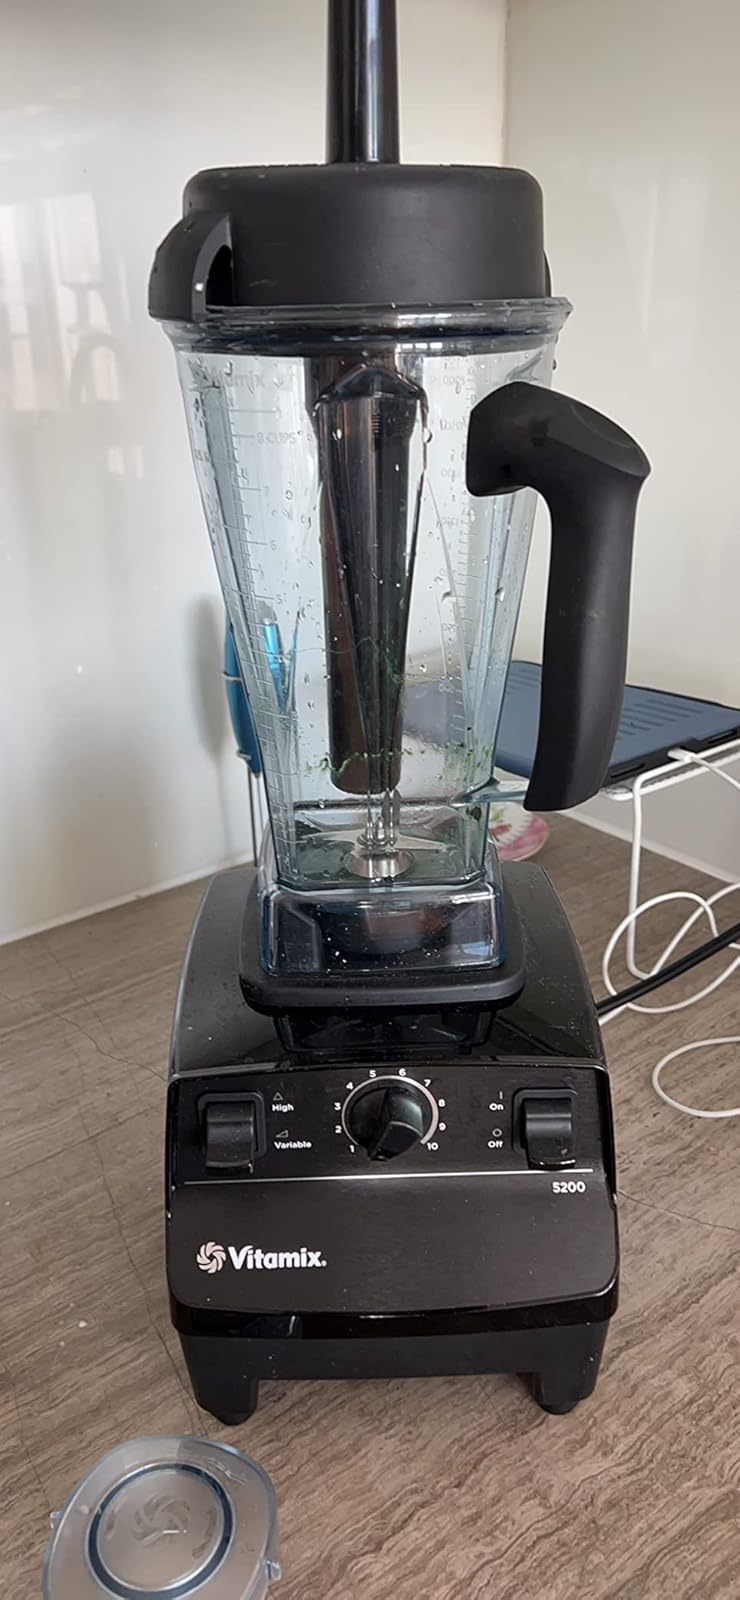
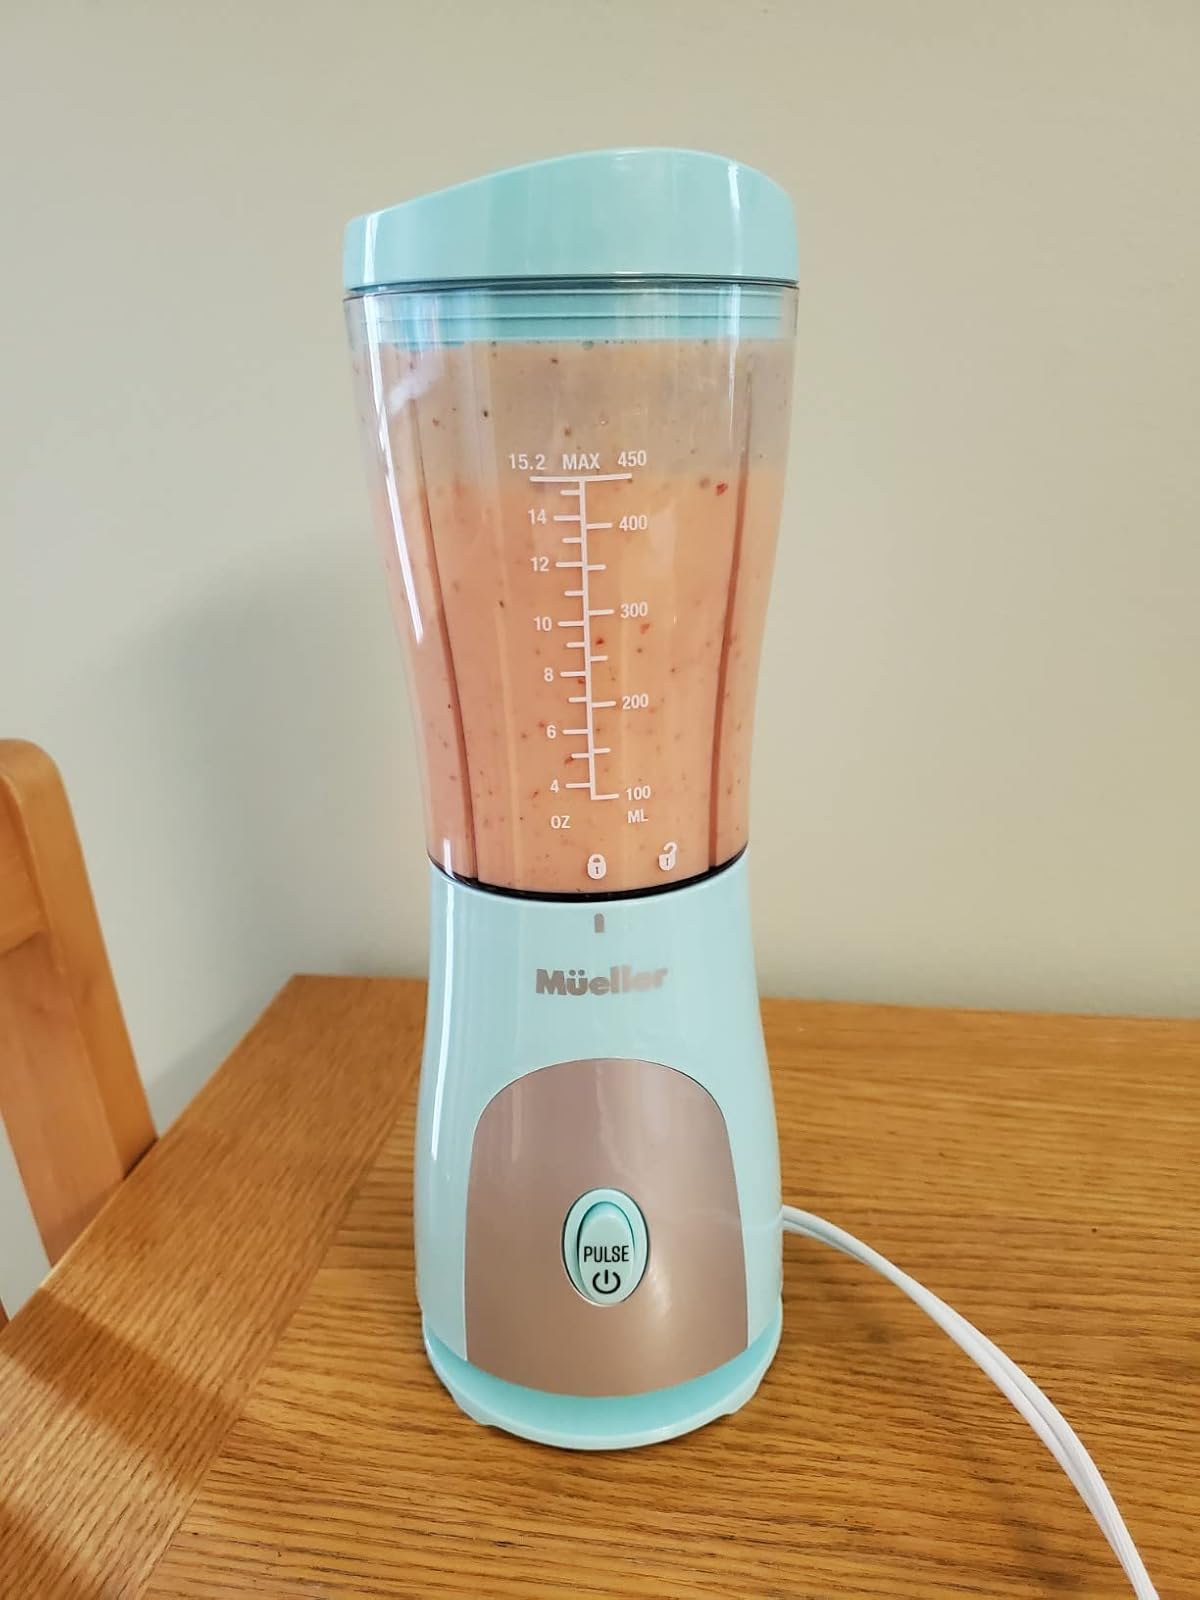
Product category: items_blender
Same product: no